Paul Sellew

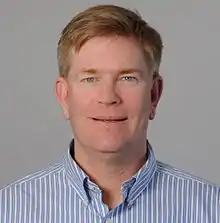
Paul Sellew headshot

Paul Sellew (born 1957) is an American entrepreneur working in sustainable agriculture. He is the founder and CEO of Little Leaf Farms.